Israel in the Eurovision Song Contest 2021

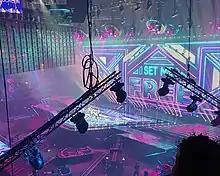
Eden Alene performing during the 1st Semi-final Jury Show

Once all the competing songs for the 2021 contest had been released, the running order for the semi-finals was decided by the shows' producers rather than through another draw, so that similar songs were not placed next to each other. Israel was set to perform in position 12, following the entry from Belgium and preceding the entry from Romania.